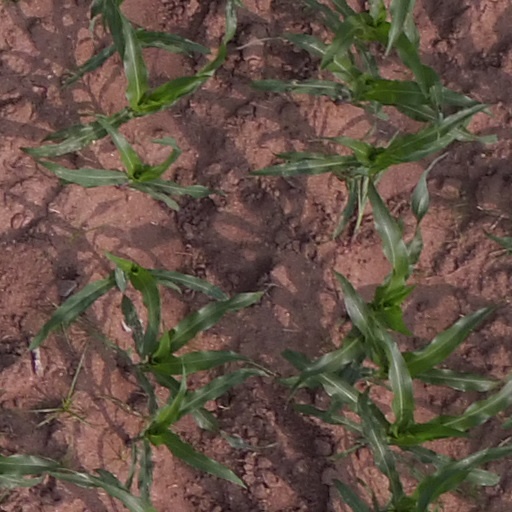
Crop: maize; corn